Monroe County, Arkansas

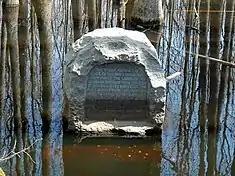
Marker to commemorate the point at which a national survey began of lands in this area, in order to allocate lands of the Louisiana Purchase to veterans of the War of 1812.

Shortly after the United States had completed the Louisiana Purchase, officials began to survey the territory at a site near the intersection of Monroe, Phillips, and Lee counties. From forested wetlands in what would become southern Monroe County, approximately of land would be explored after President James Madison commissioned a survey of the purchase area. The point was commemorated in 1961 by the Arkansas General Assembly as part of Louisiana Purchase State Park.